Sierra de Gádor

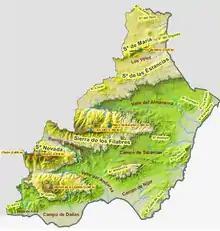
Location of S.Gador in the Almería relief map

Sierra de Gádor of Sierra Gador is a mountain range in southwest of the province of Almería, Spain.